The Mystery of Marie Roget (film)

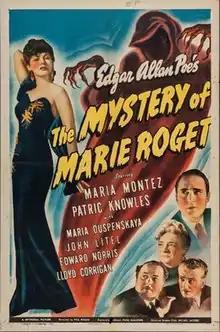

The Mystery of Marie Roget is a 1942 mystery film starring Patric Knowles. The story was adapted from the short story "The Mystery of Marie Rogêt" written by Edgar Allan Poe in 1842. The film, directed by Phil Rosen and produced by Universal Pictures, is set in 1889.